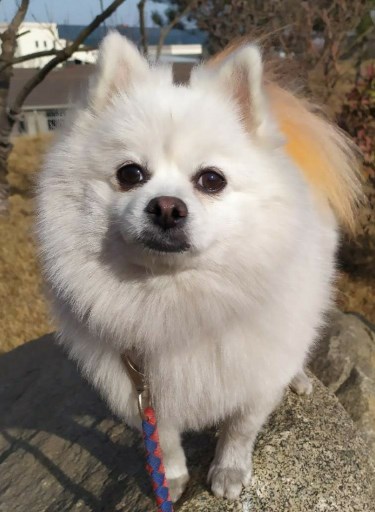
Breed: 1936-n000005-Pomeranian